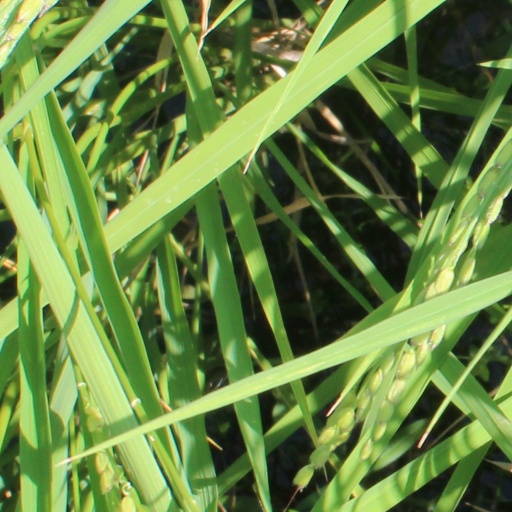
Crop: rice